King's Lynn Stars

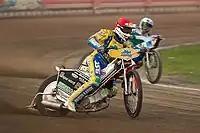
Niels Kristian Iversen in action

The 2011 season saw King's Lynn Stars return to the Elite League, marking a return to the top flight of speedway. Only Tomáš Topinka and Olly Allen were kept on the squad, with the rest of the team brought in from other Elite squads. The Stars proved very competitive home and away and finished third in the League and qualified for the playoffs, where they lost to the Poole Pirates in the semi-finals. They continued to compete in the Elite League and finished 2nd in 2014, when headed by Niels Kristian Iversen.